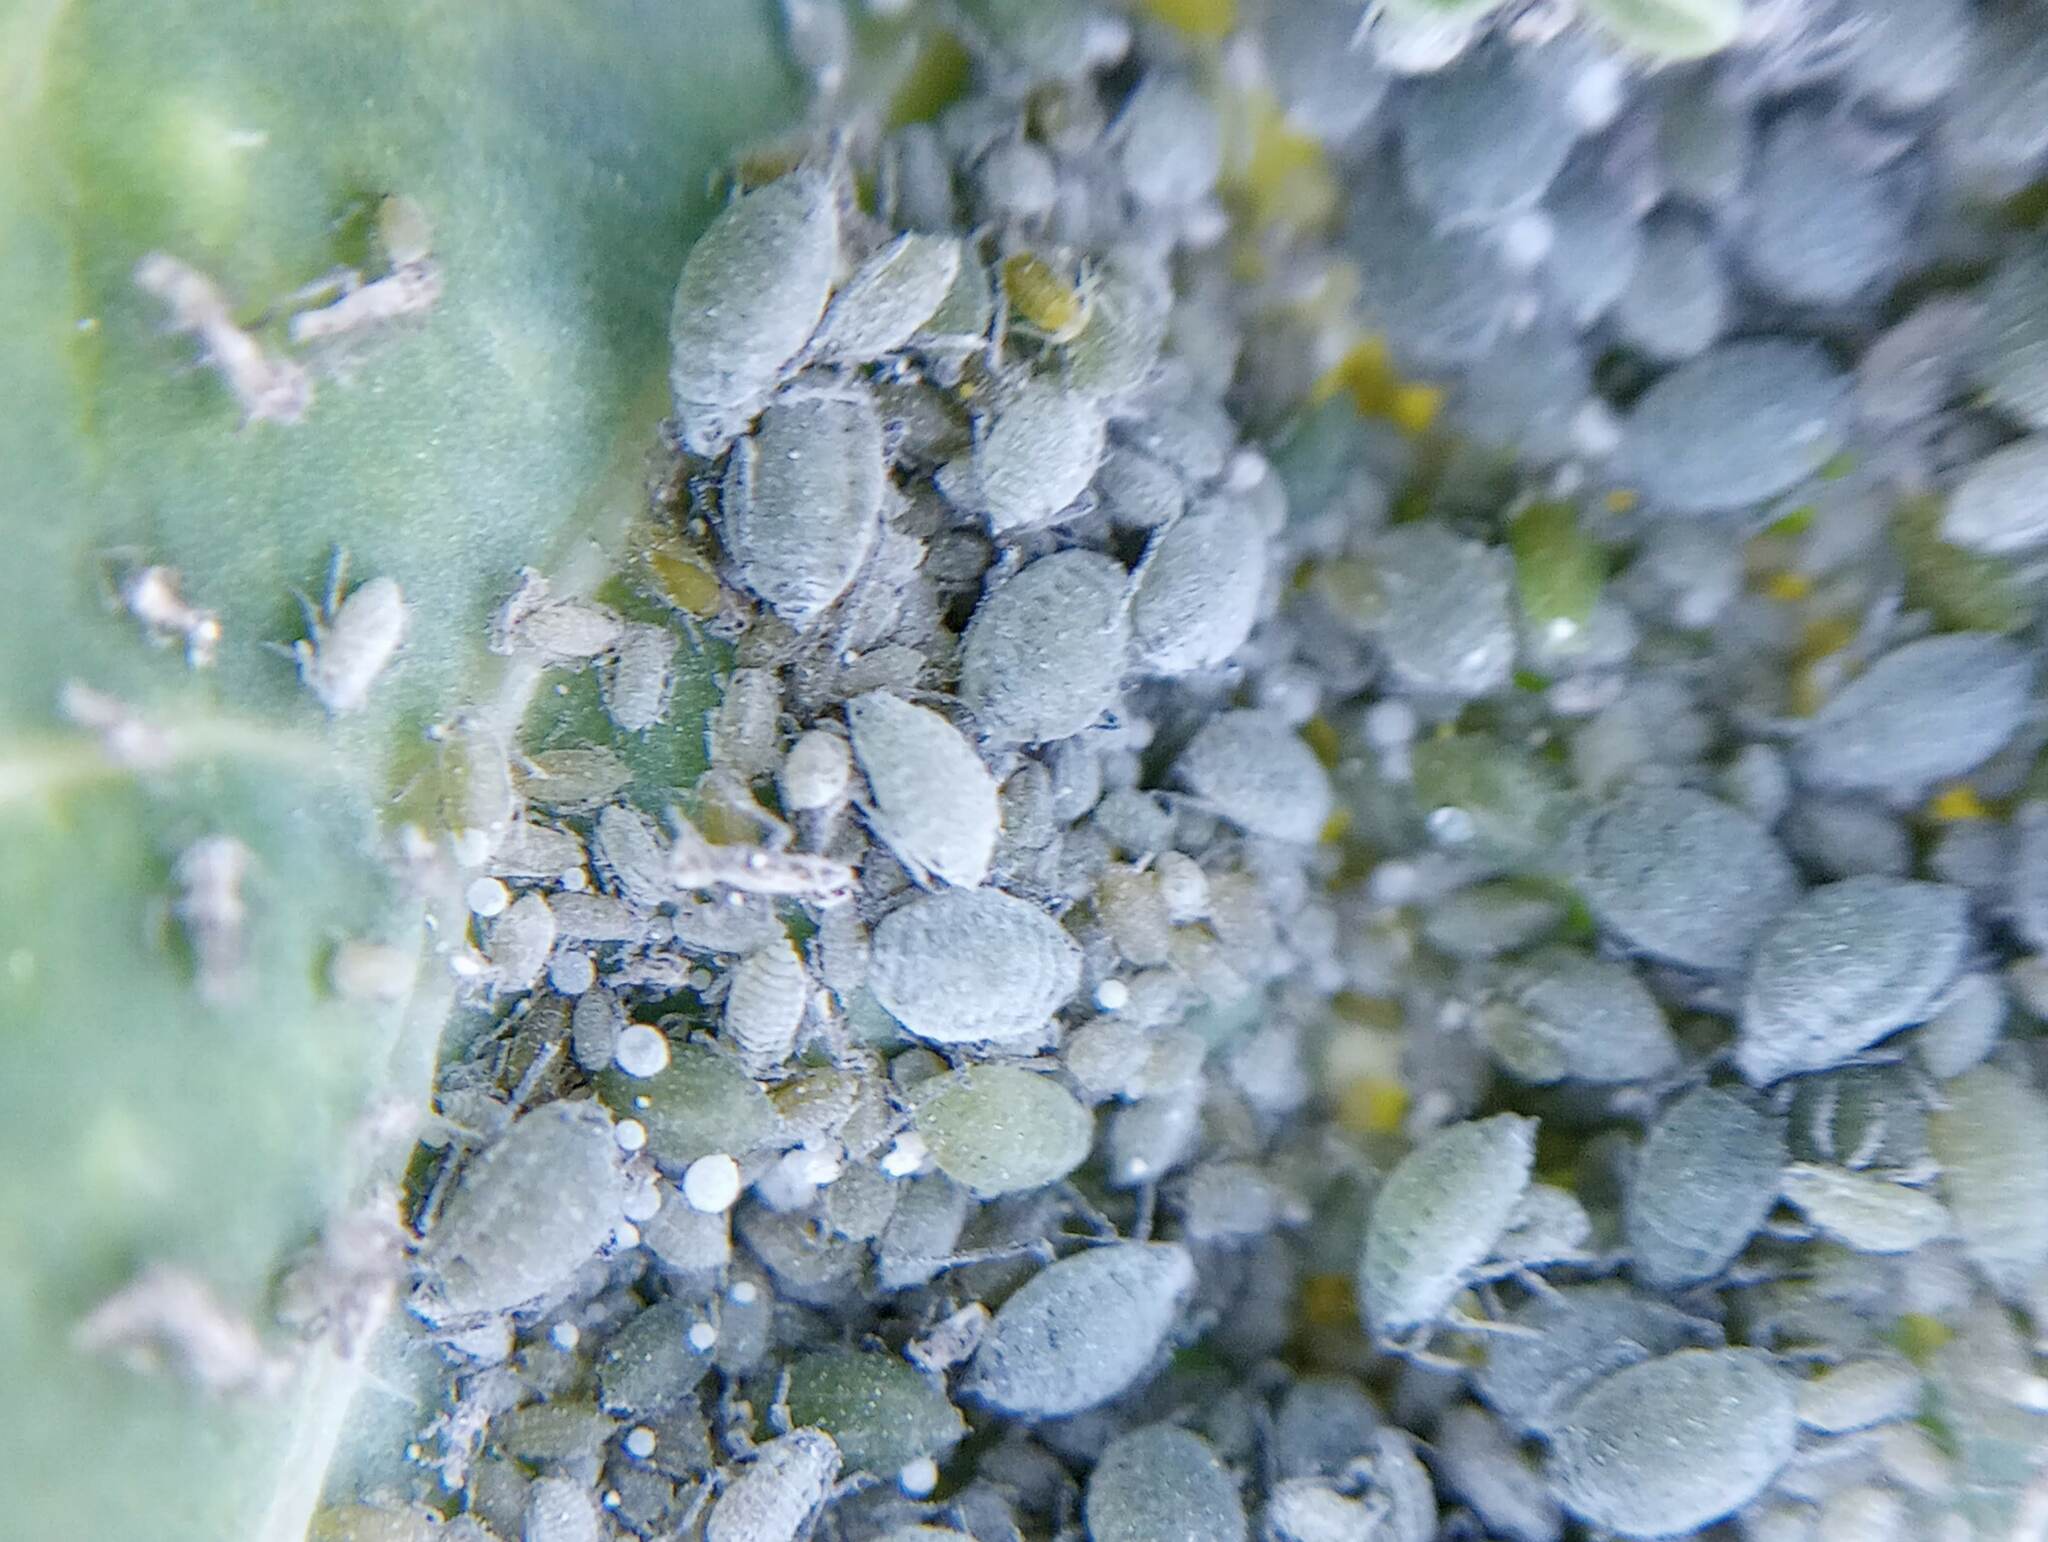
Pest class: cabbage_aphid